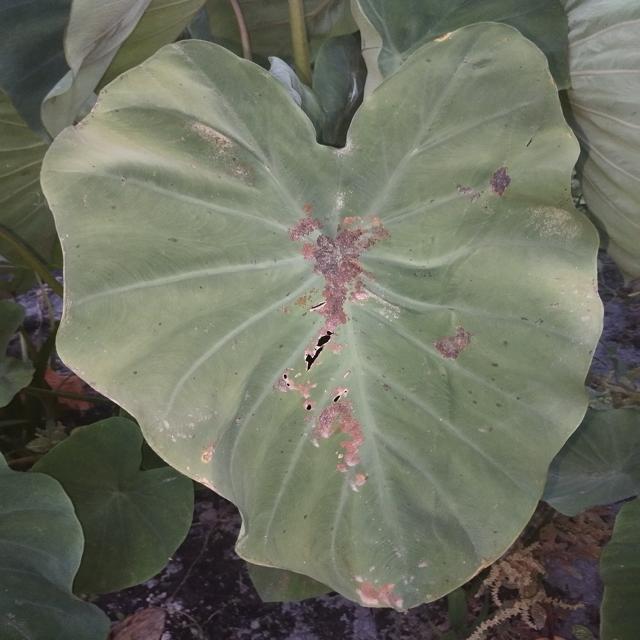
Label: Mid_Blight